Berlin Bundesplatz station

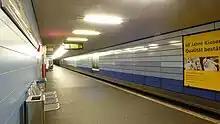
Platform of the underground station

The underground station opened in 1971 and was built by R.G. Rümmler. It has an unusual layout, with the northbound and southbound platforms placed on either side of a highway tunnel, meaning there is no direct connection between the two directions. The two sides also use different color schemes, one having blue and white panels and the other beige and white. The station was renovated in 2004.